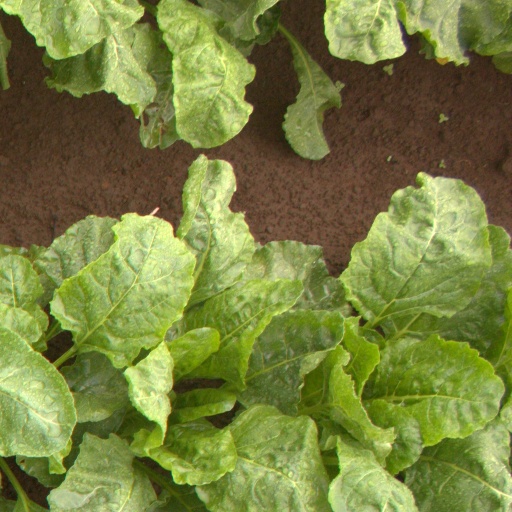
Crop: sugar beet